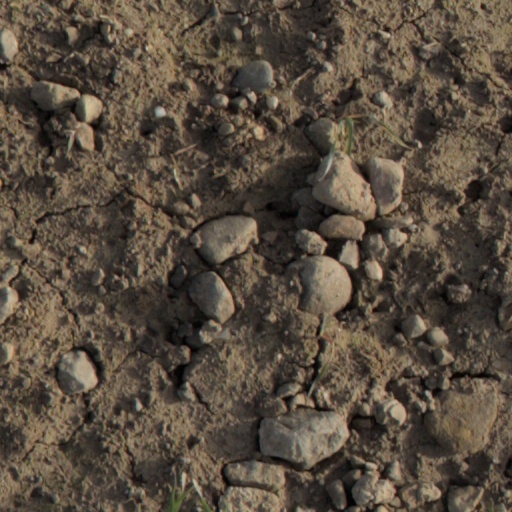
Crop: wheat